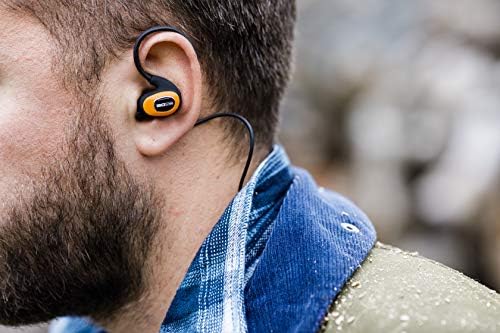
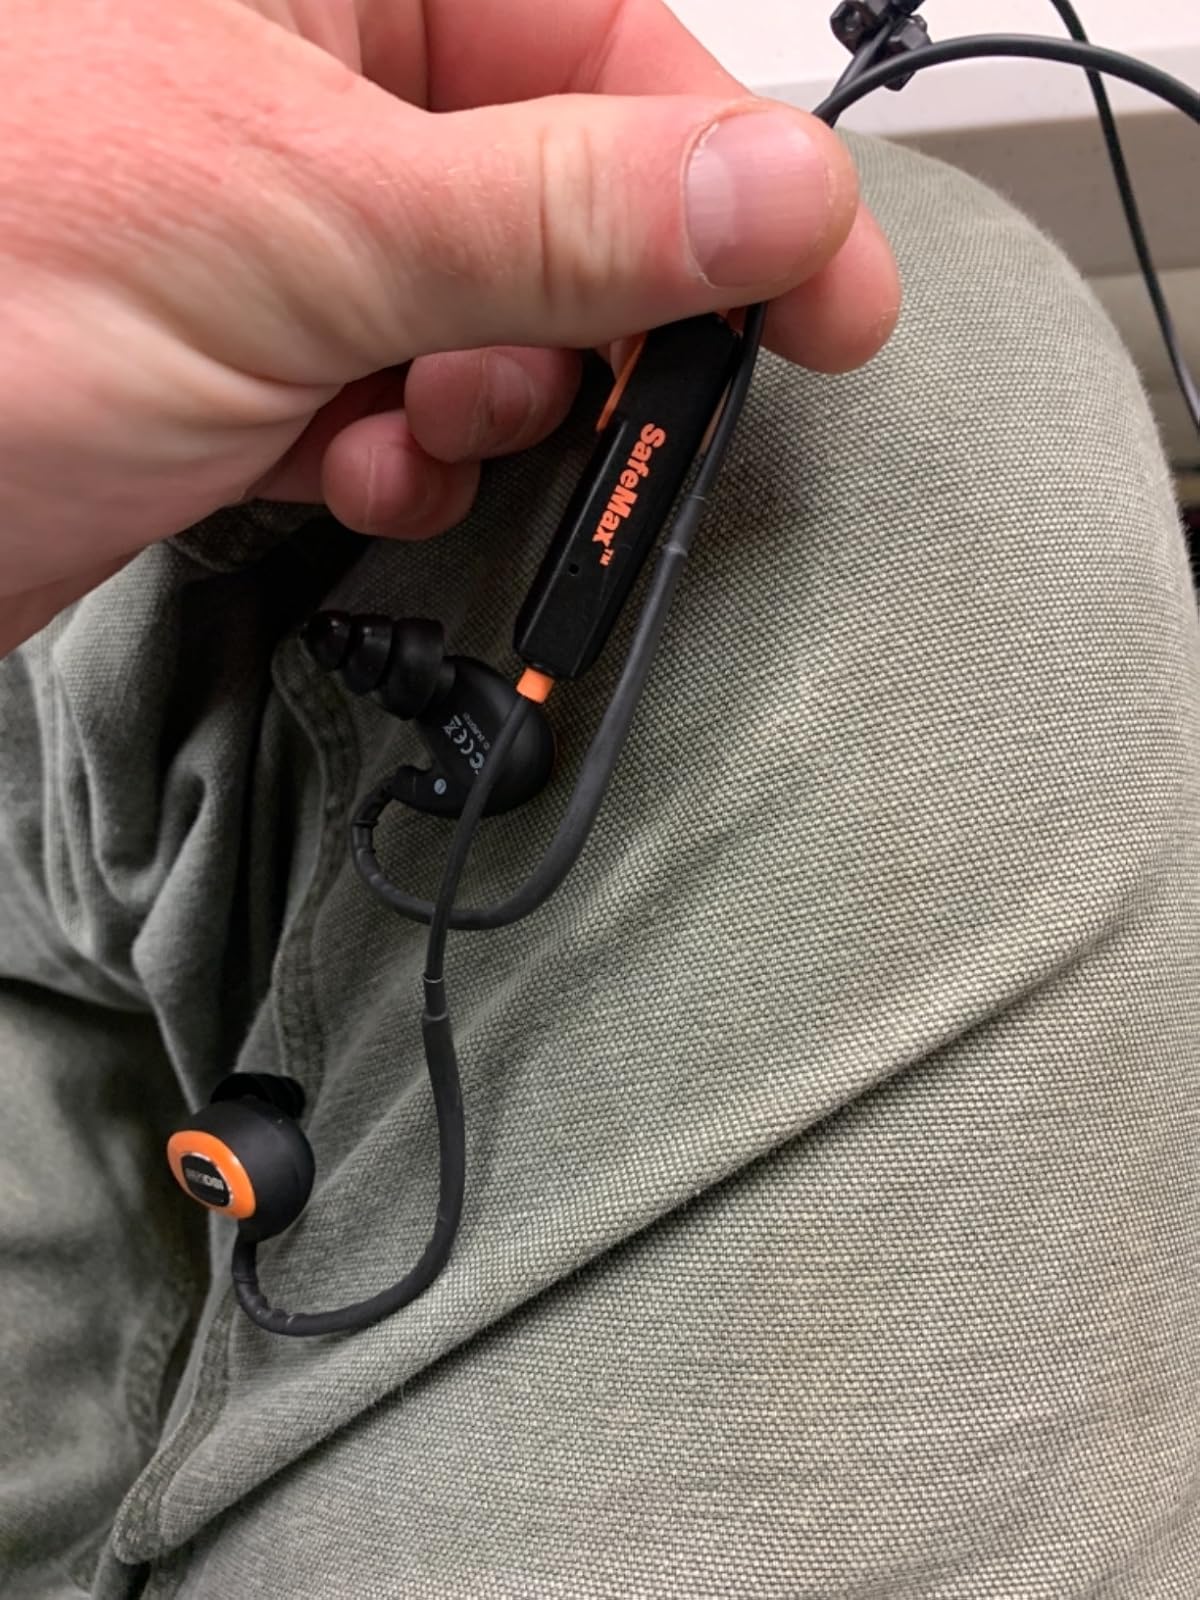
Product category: headphones
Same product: yes